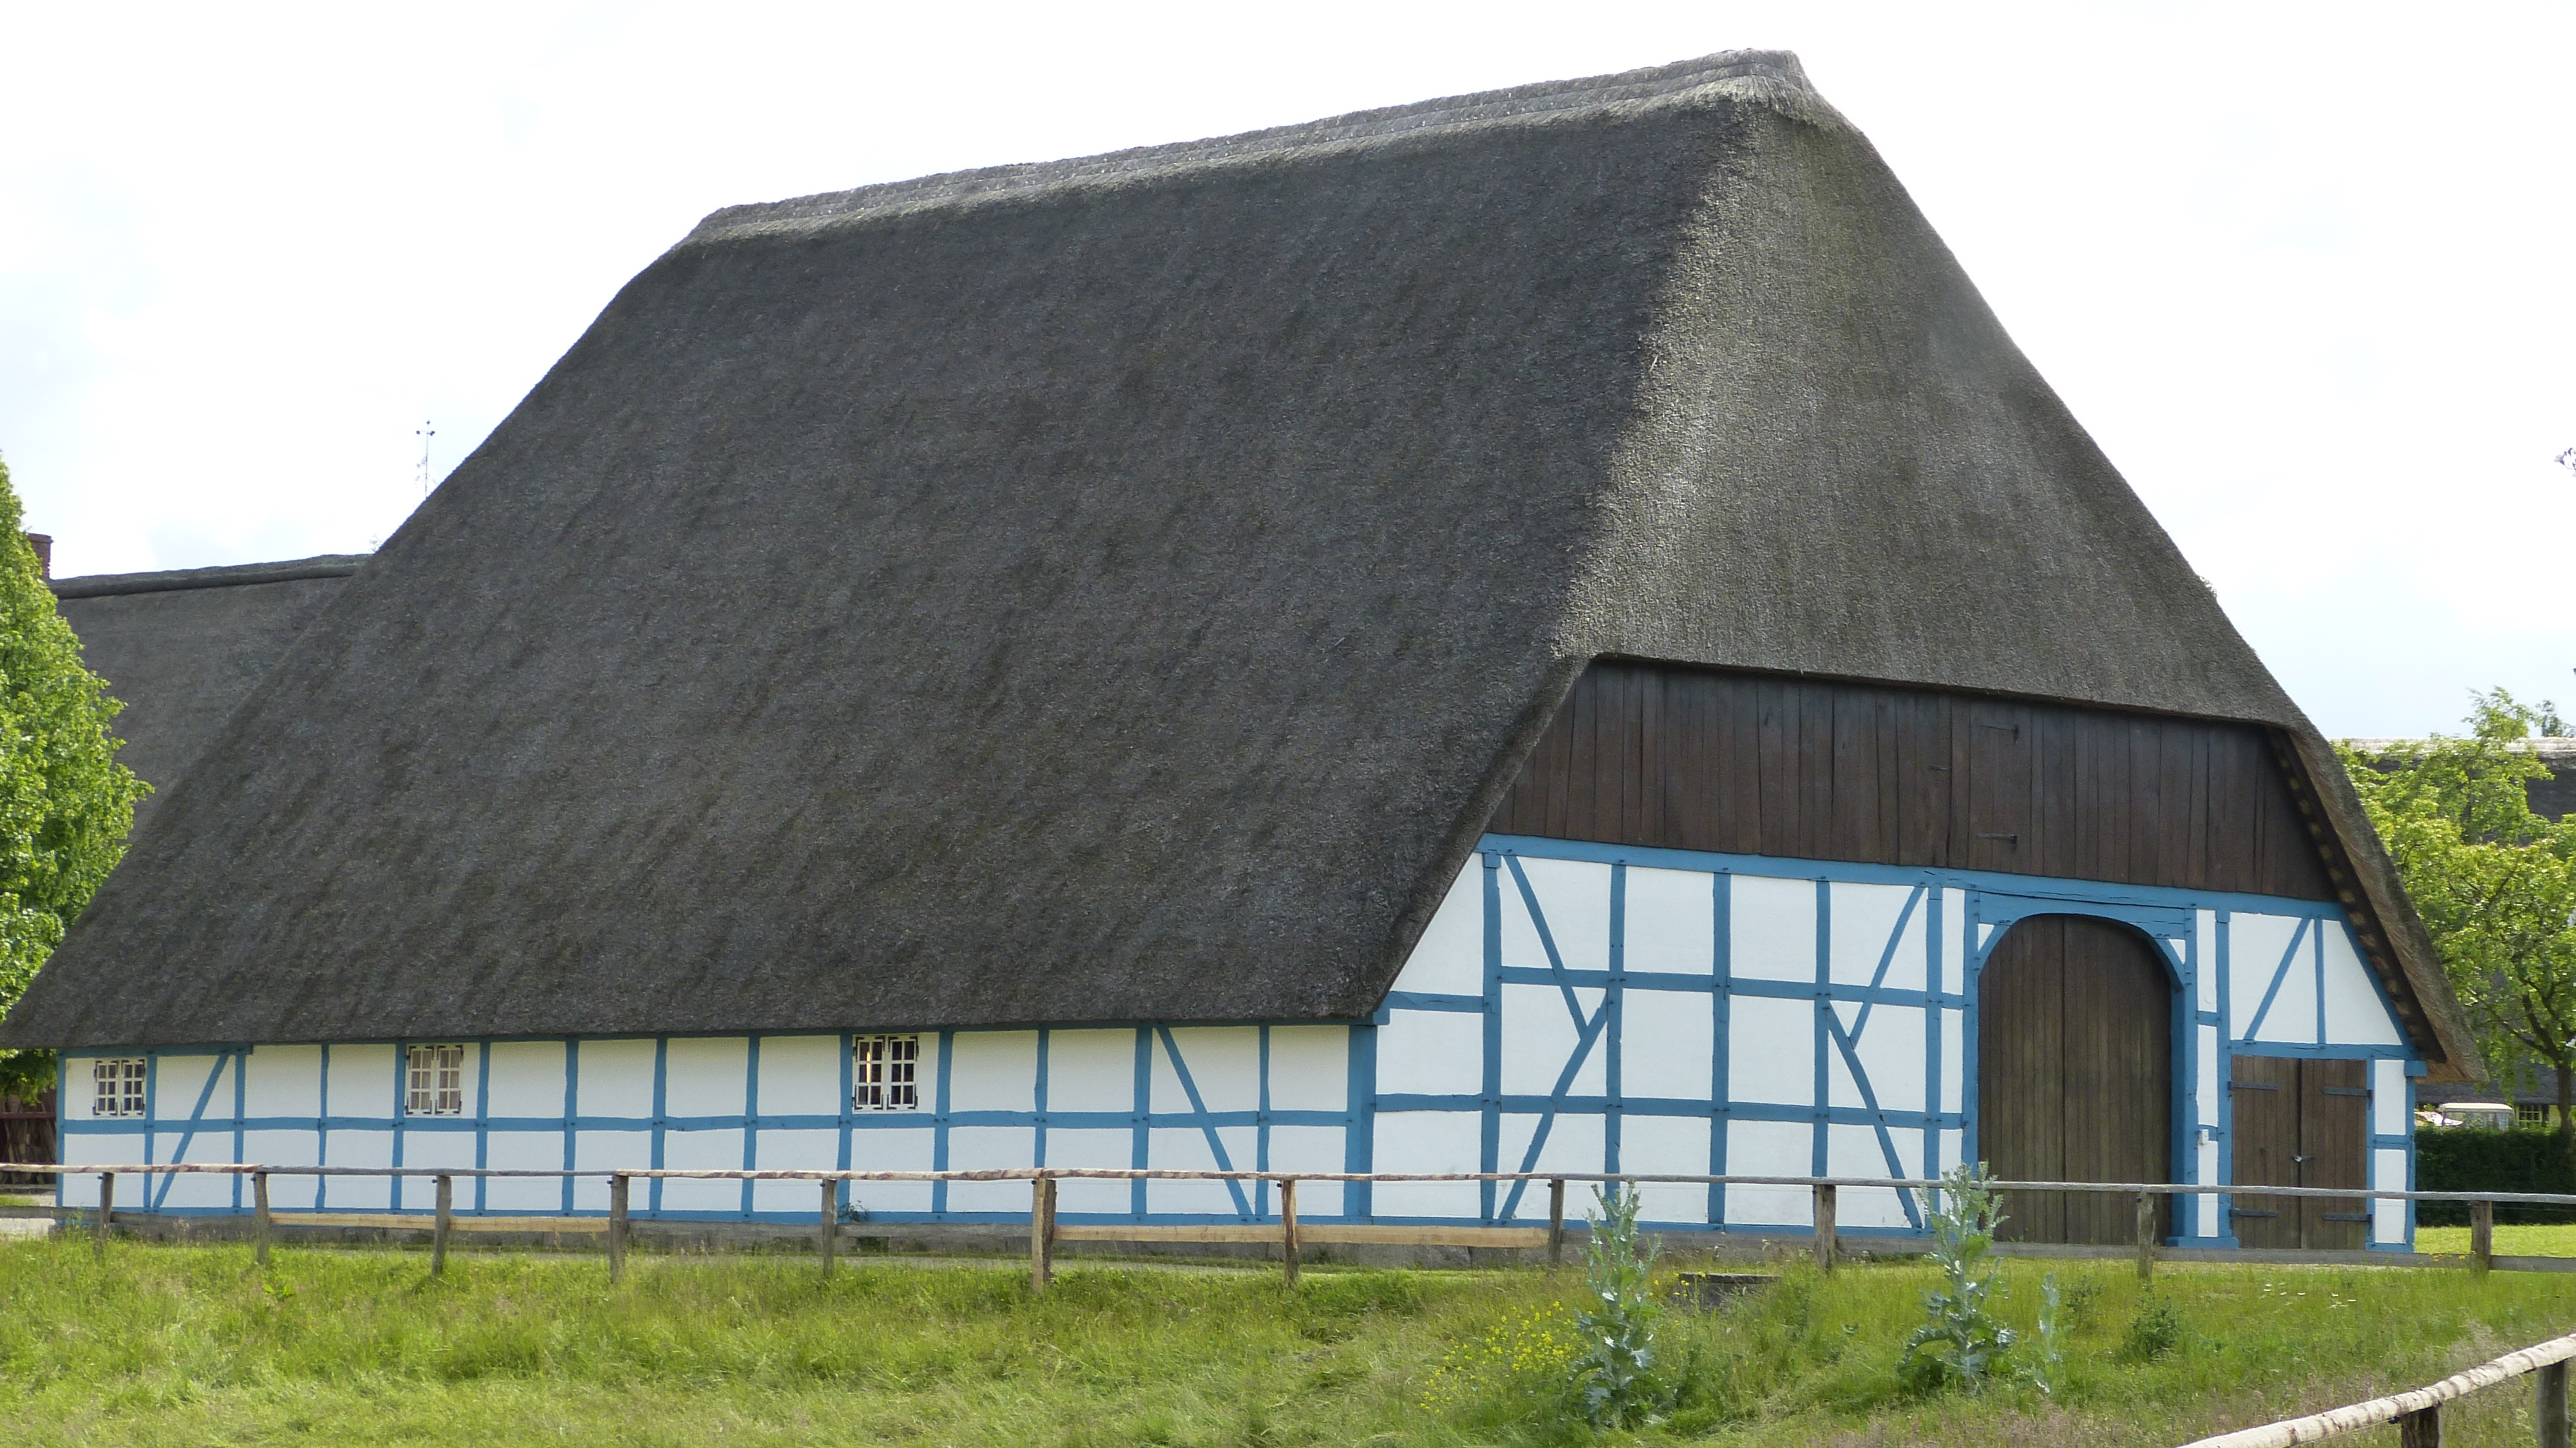
architecture, roof, building, barn, facade, chapel, germany, history, past, historically, thatching, fachwerkhaus, open air museum, molfsee